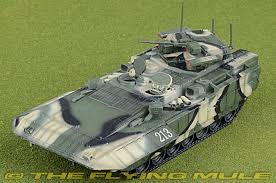
Label: BMP-T15